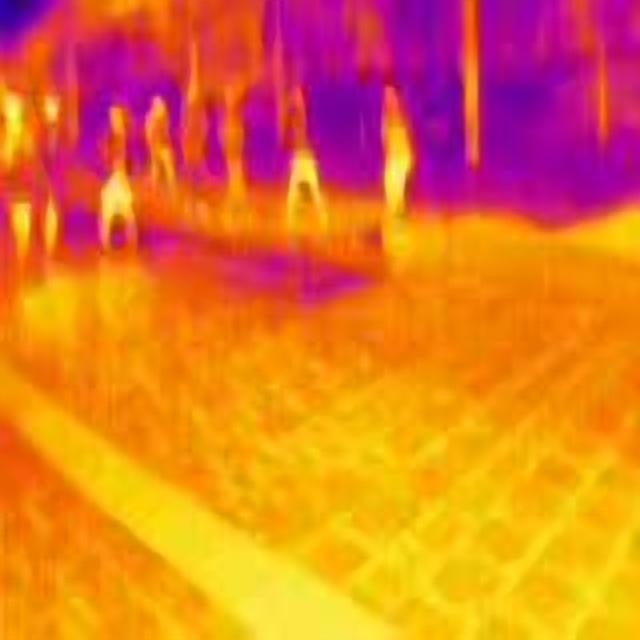
Detected objects:
label: person
label: person
label: person
label: person
label: person
label: person
label: person
label: person